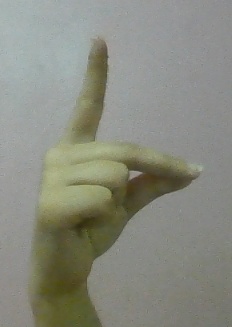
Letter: ta